Aizpute Castle

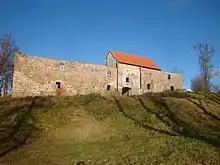
Ruins of Ordensburg Hasenpoth, built in 13th century

Aizpute Castle is a Livonian Order castle in the town of Aizpute in the historical region of Courland, in western Latvia. It was heavily damaged during the Second Northern War (1655–1660). Since 1998, the castle ruins are a Latvian historical monument.